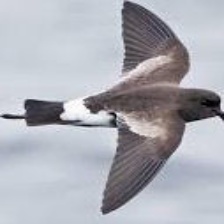
Species: ASHY STORM PETREL
Scientific name: OCEANODROMA HOMOCHROA